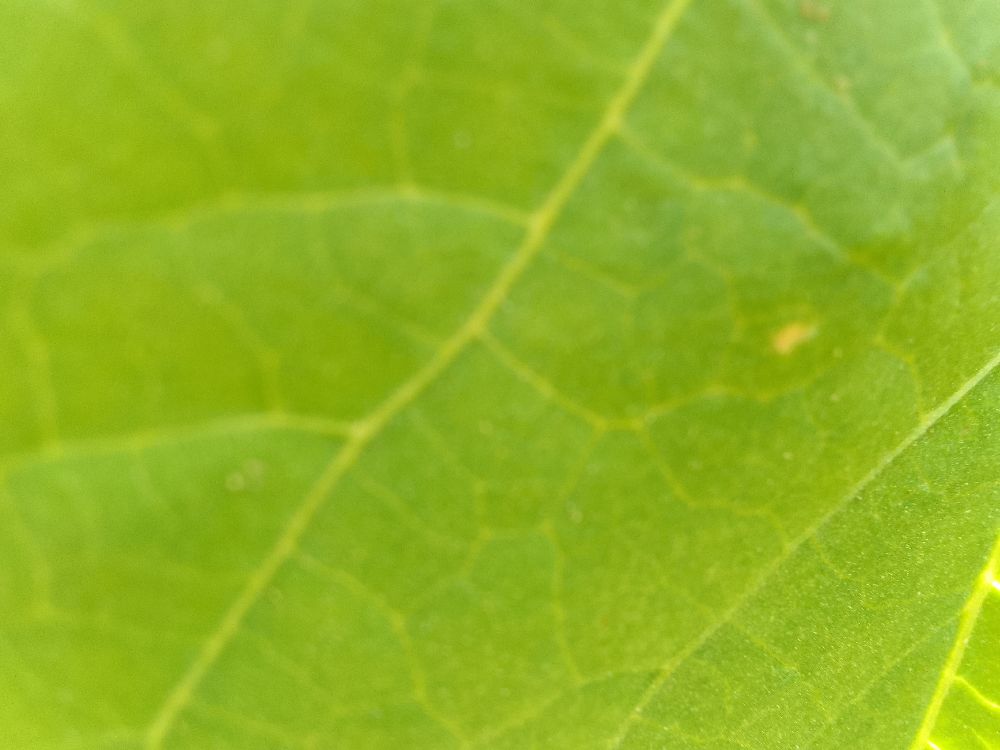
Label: healthy